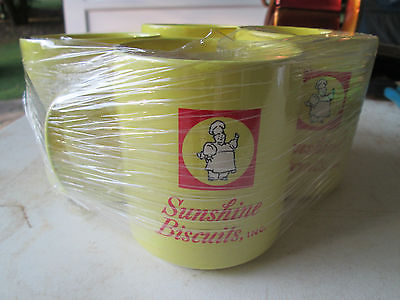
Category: mug